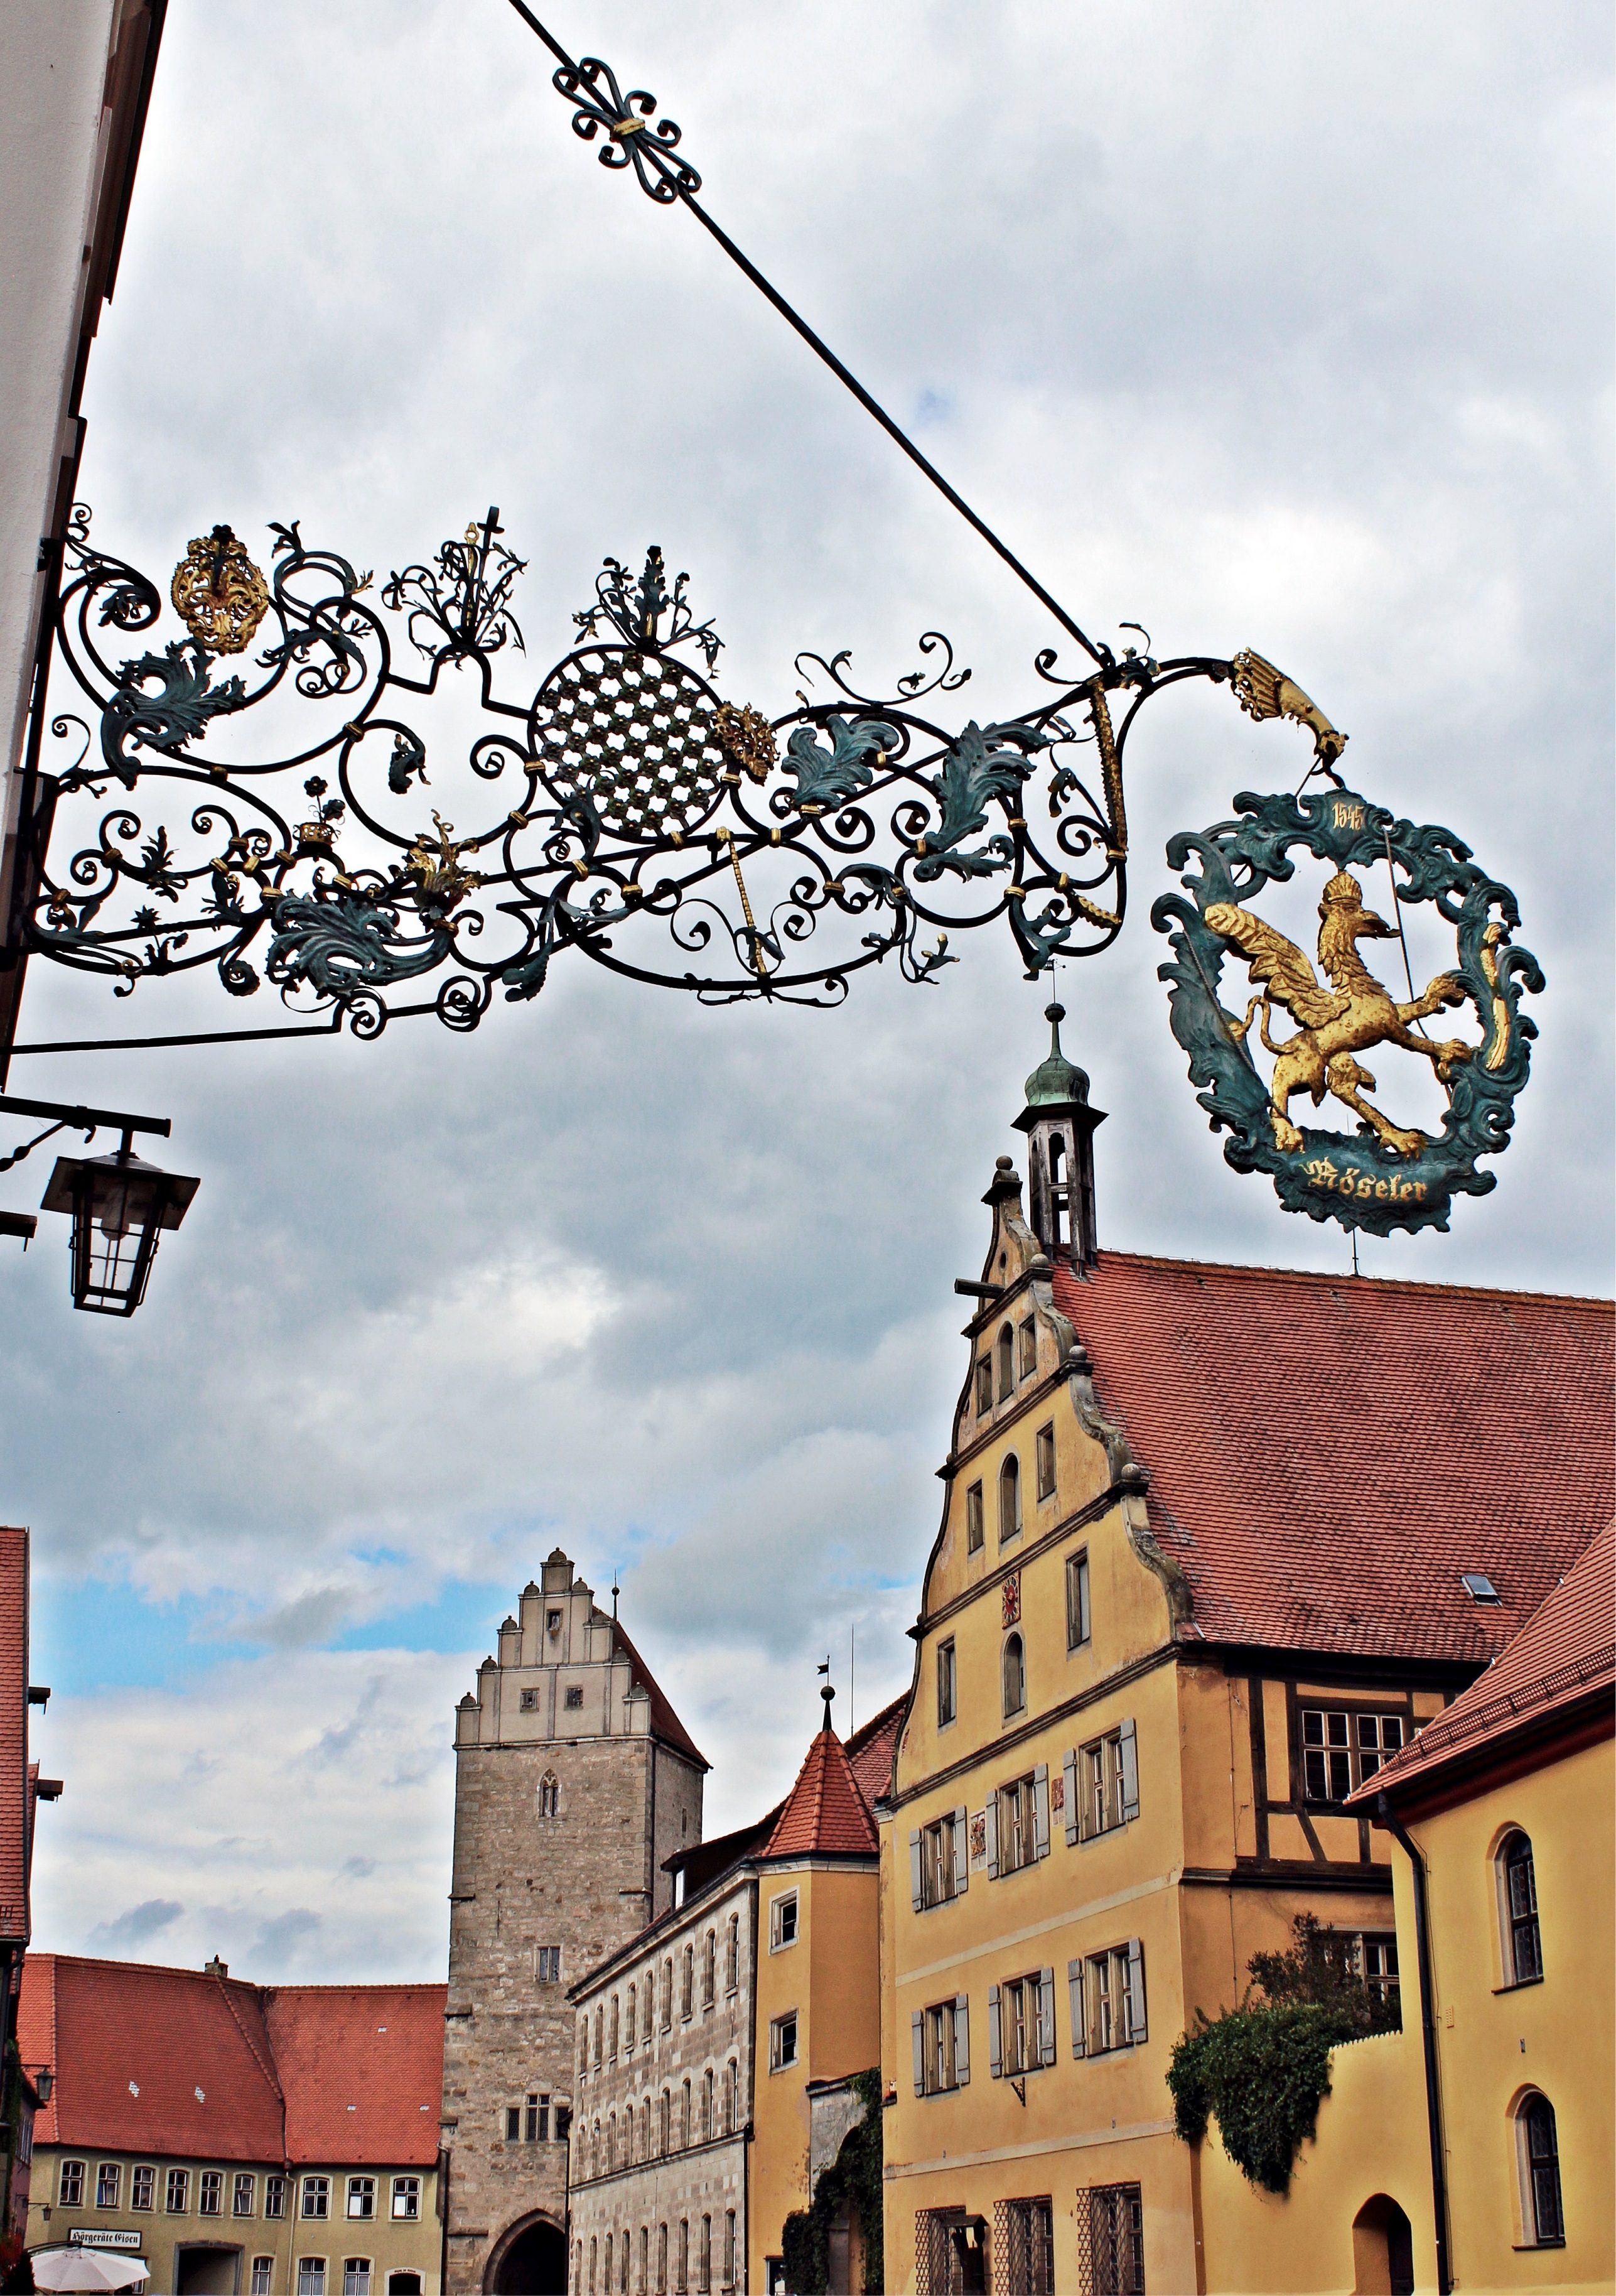
flower, town, restaurant, old, city, cityscape, travel, metal, landmark, nostalgia, art, boom, wrought iron, blacksmithing, nasal shield, urban area, wirtshaus boom